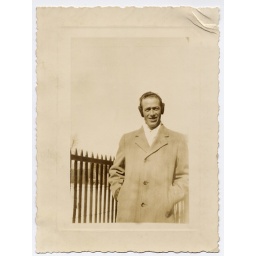
Handwriting on back:Bunny in front of fence beside my Moms house